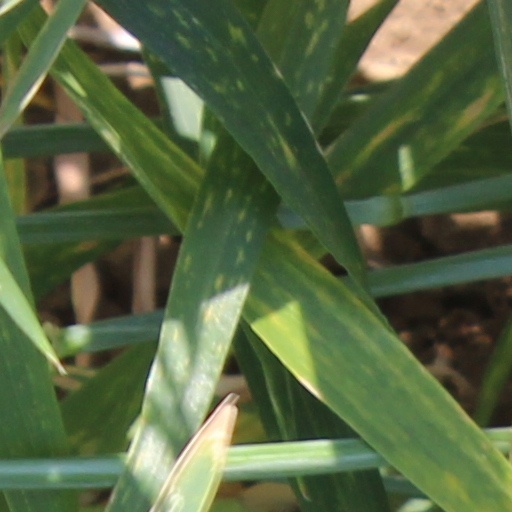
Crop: wheat